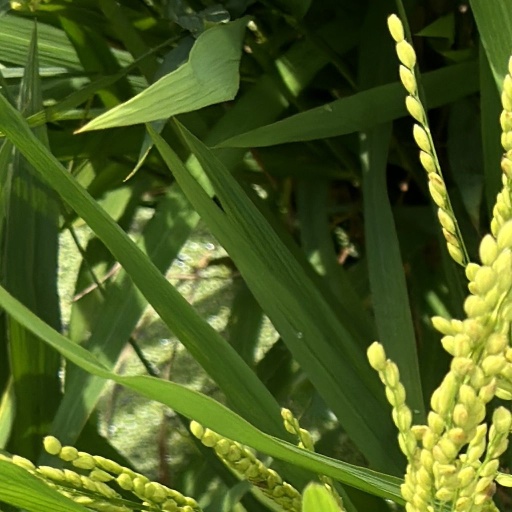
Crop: rice